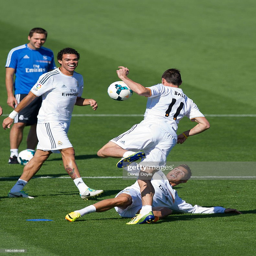
new signing is tackled by olympic athlete while football player looks on during a team training session .